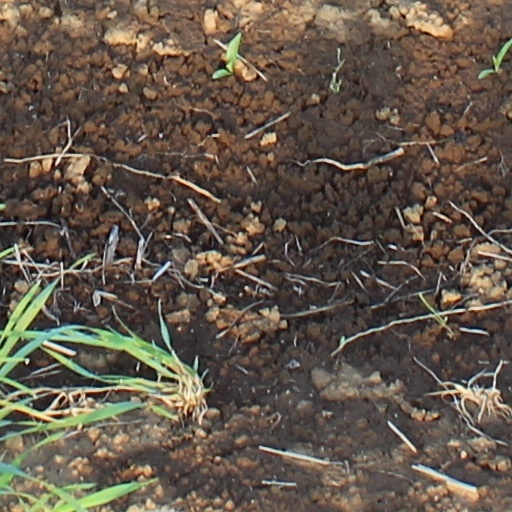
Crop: wheat